Miguel Salmon Del Real

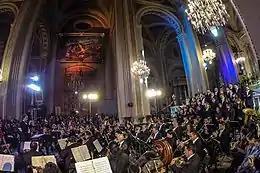
Symphonic concert at Morelia's Cathedral, OSIDEM (Symphony Orchestra of Michoacan), 2012.

After winning the first Competition for Mexican Conductors 2012 of the Symphony Orchestra of Arts Sinaloa, he served as director of the OSIDEM (Symphony Orchestra of Michoacán) from August 2012 to October 2015, appointed as well, by national competition.